Protective hairstyle

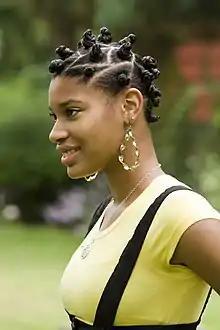
Woman with Bantu knots hairstyle, a type of protective hairstyle

A protective hairstyle is a term predominantly used to describe hairstyles suitable for Afro-textured hair whose purpose is to reduce the risk of hairs breaking off short. These hairstyles are designed to minimize manipulation and exposure of the hair to environmental elements. Factors such as extreme temperatures, humidity, and precipitation can adversely affect hair health. Protective hairstyles are beneficial in mitigating these effects by keeping the hair tucked away and reducing its exposure to potentially damaging conditions.